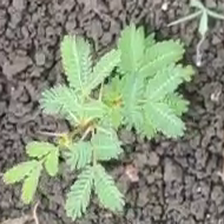
Weed species: Dwarf_cassia_(Chamaecrista pumila)